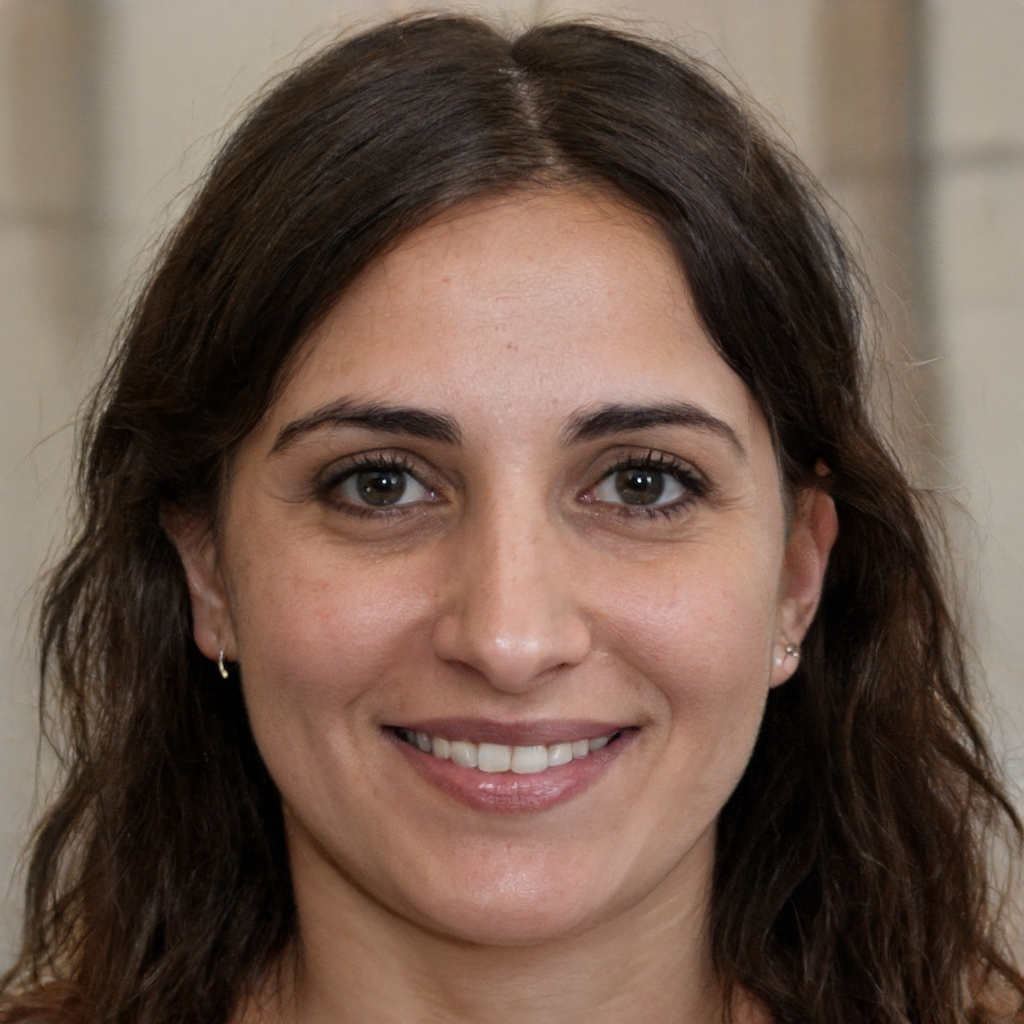
Gender: Female